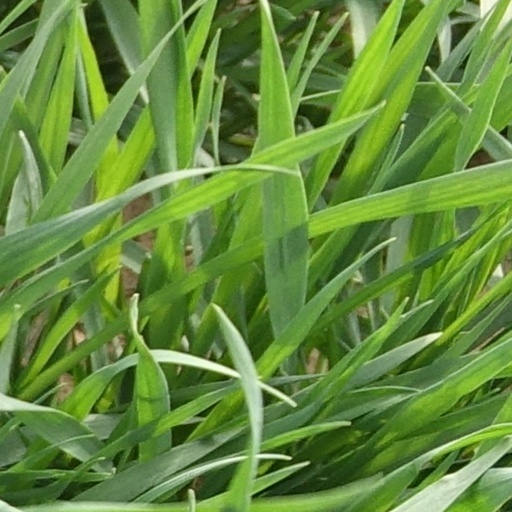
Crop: wheat